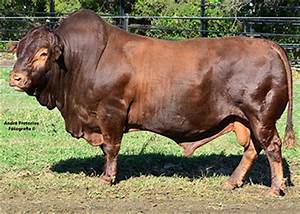
Label: cow